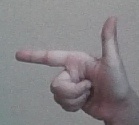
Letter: yaa